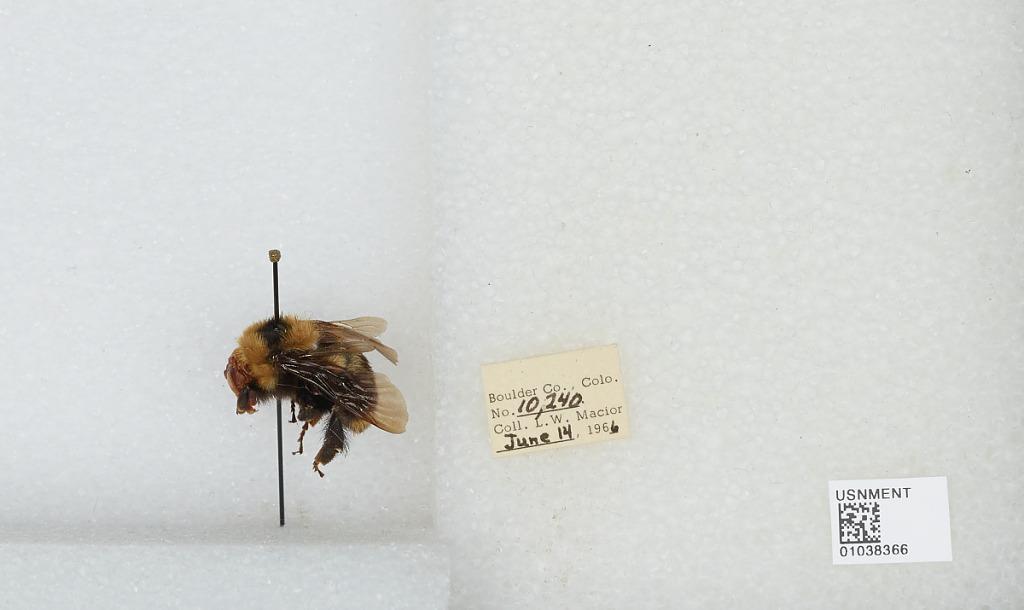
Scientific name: Bombus (Cullumanobombus) rufocinctus Cresson
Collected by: L. Macior
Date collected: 1966-6-14
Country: United States
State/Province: Colorado
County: Boulder
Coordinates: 40.015, -105.27